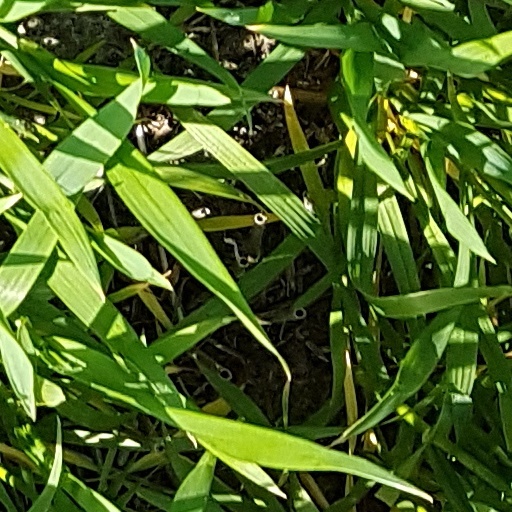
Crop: wheat